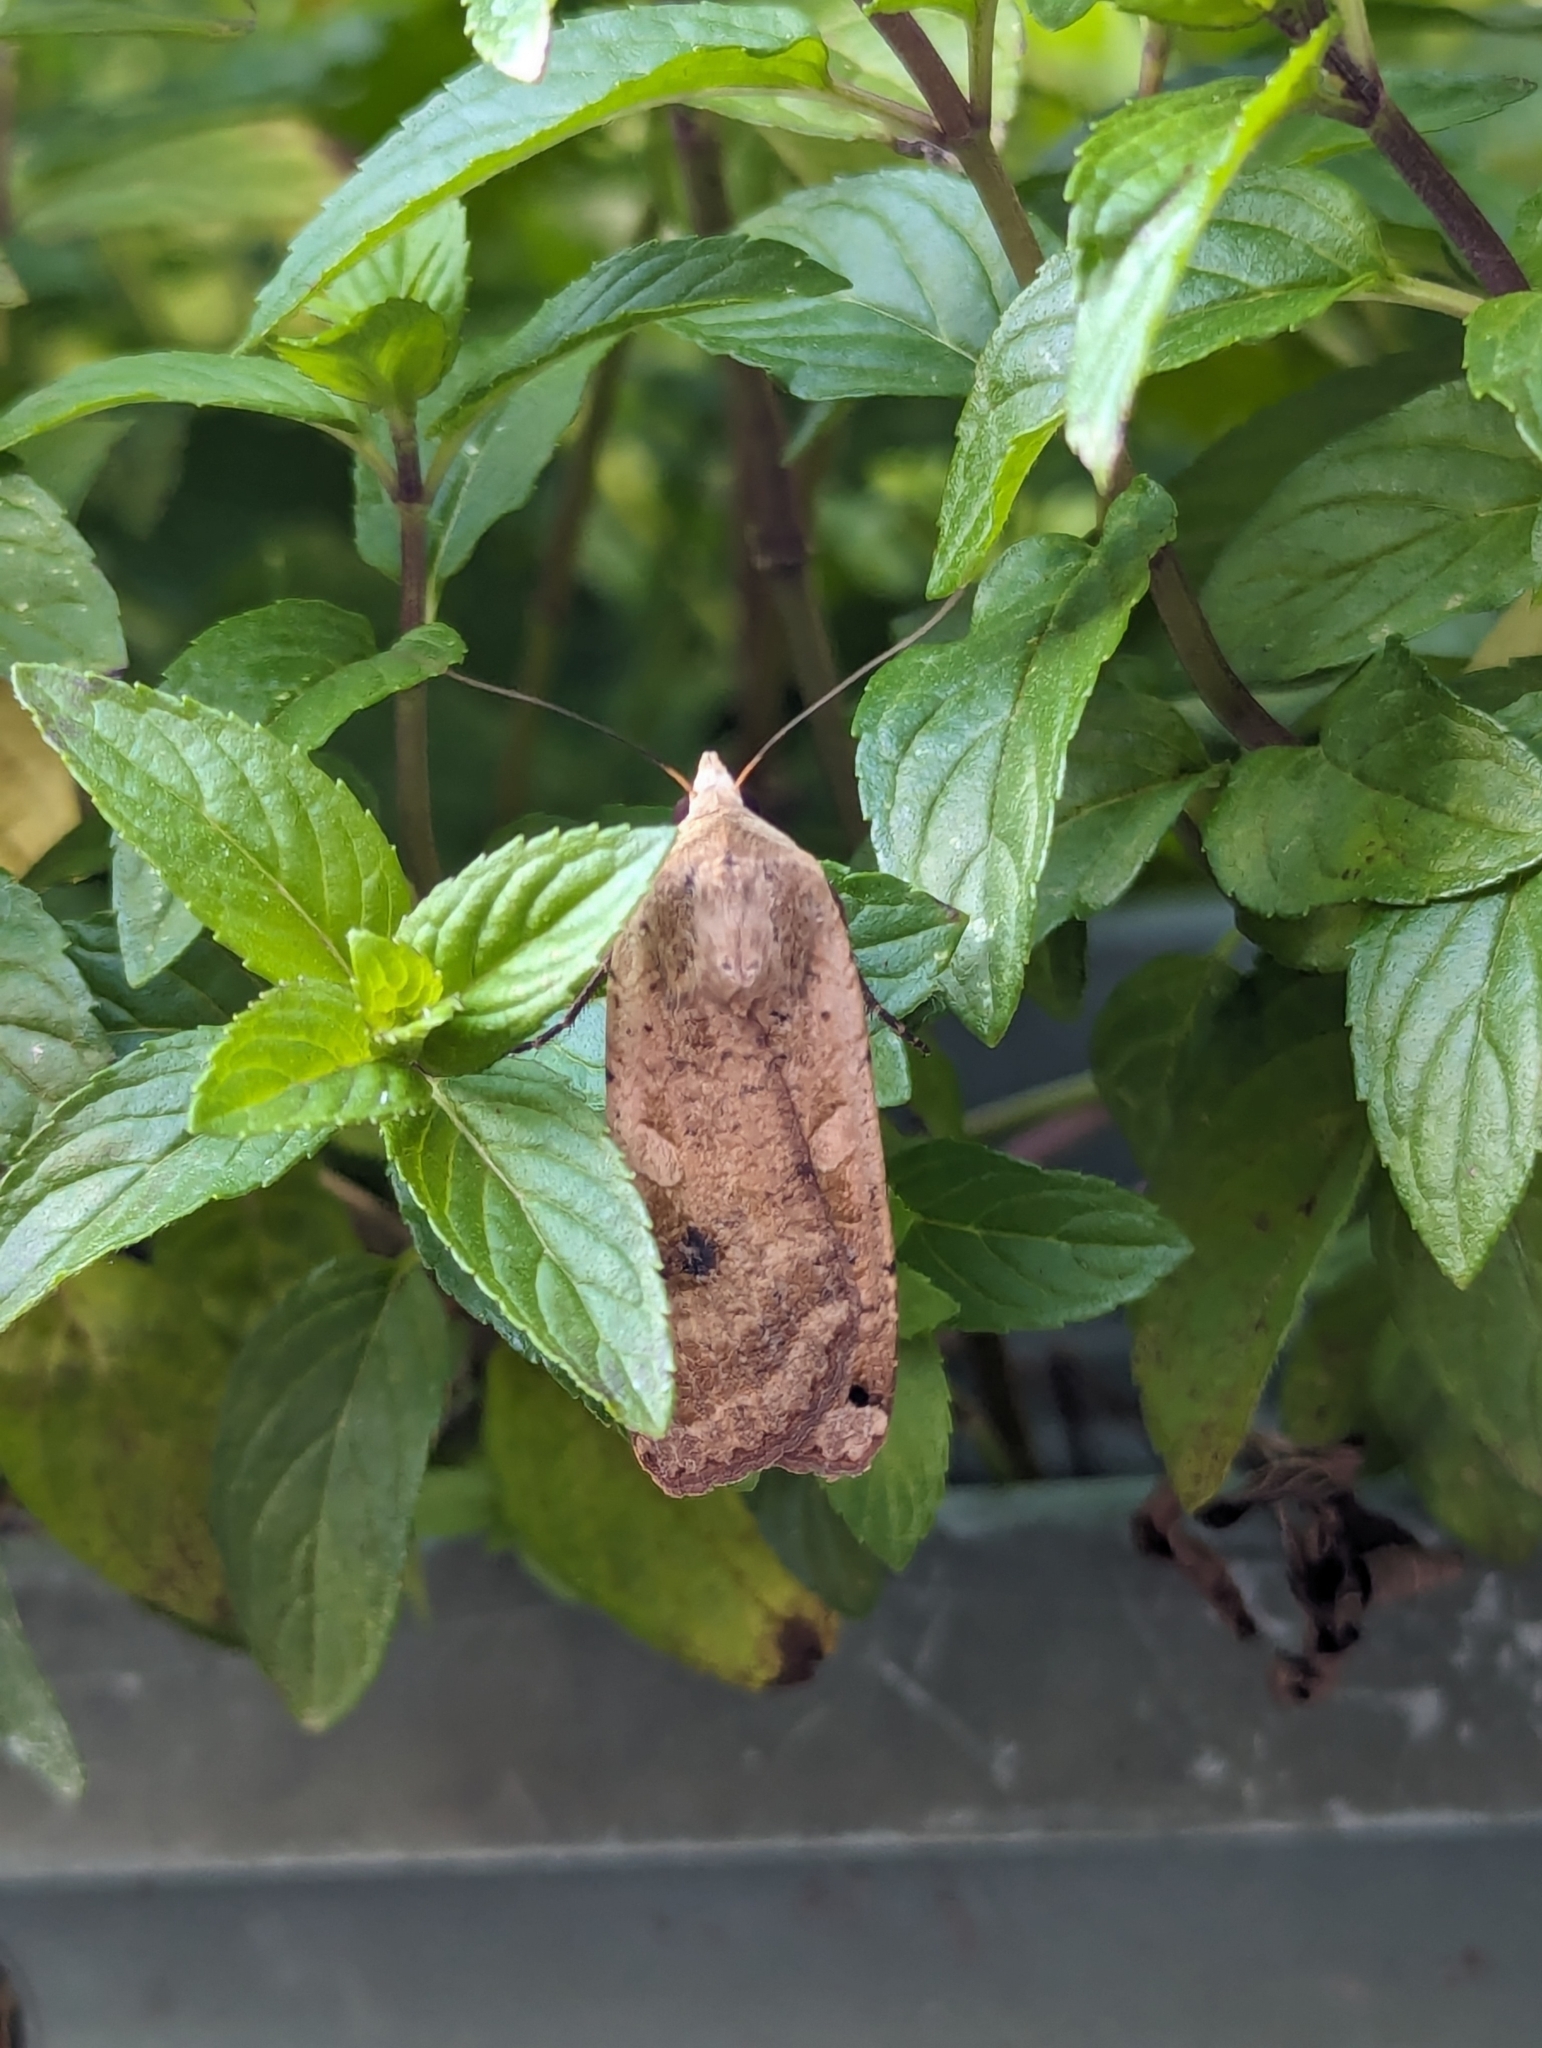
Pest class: cutworms